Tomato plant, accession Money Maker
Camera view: bottom (45 deg); turntable rotation: 150 degrees
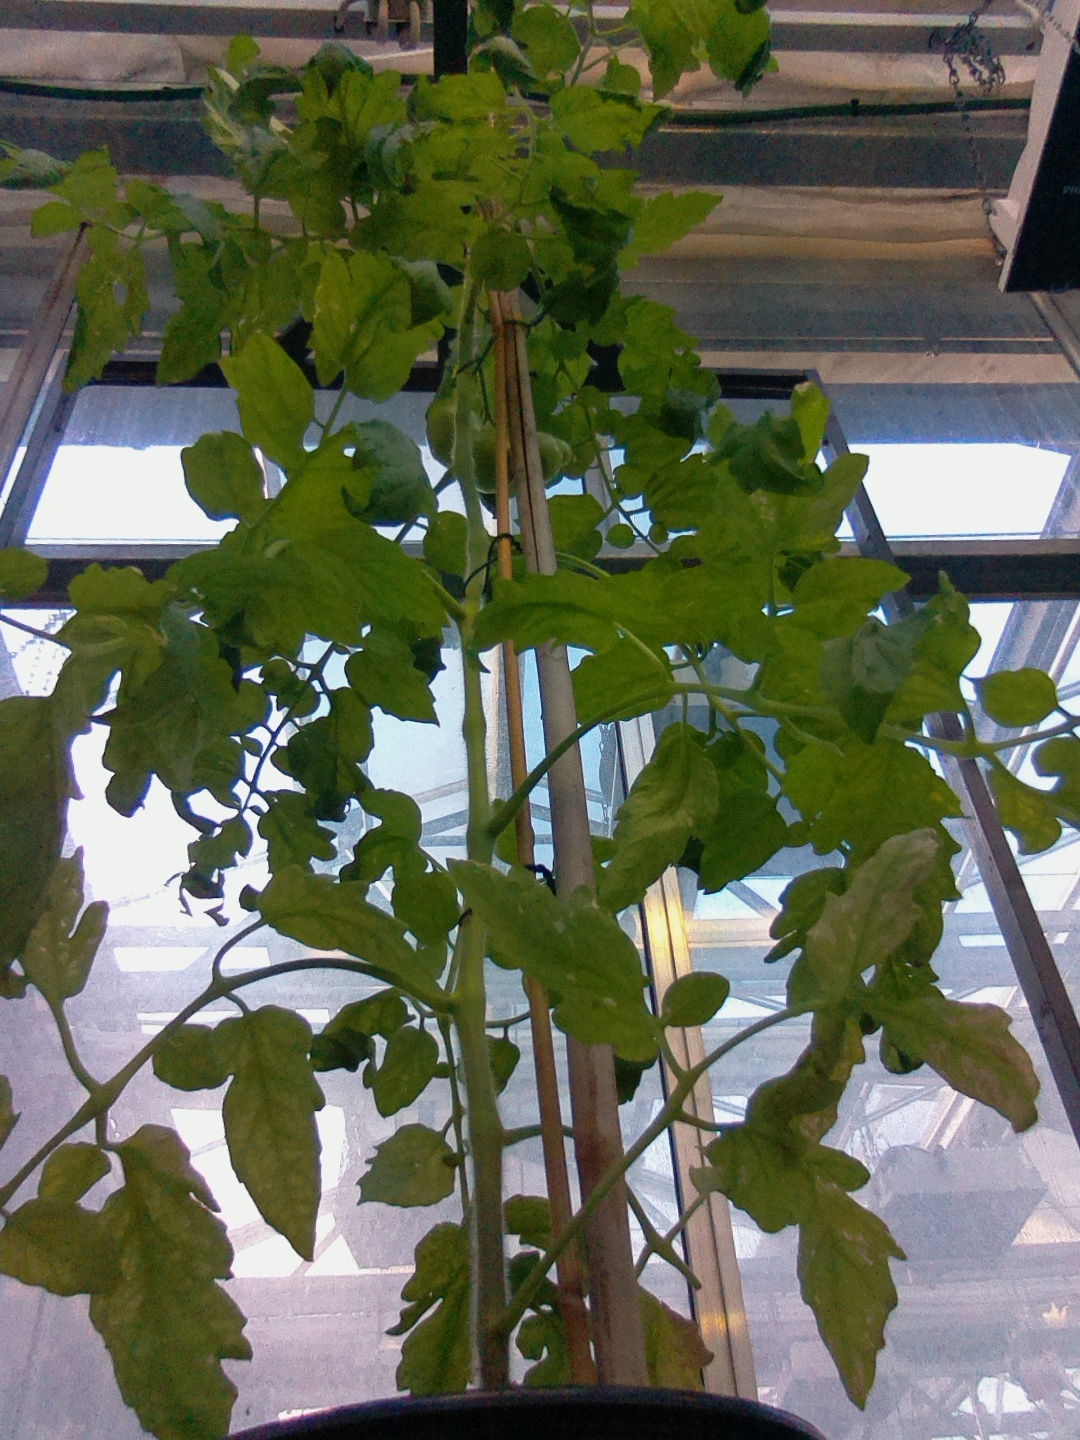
BBCH growth stage 74: 40%-50% of final fruit size